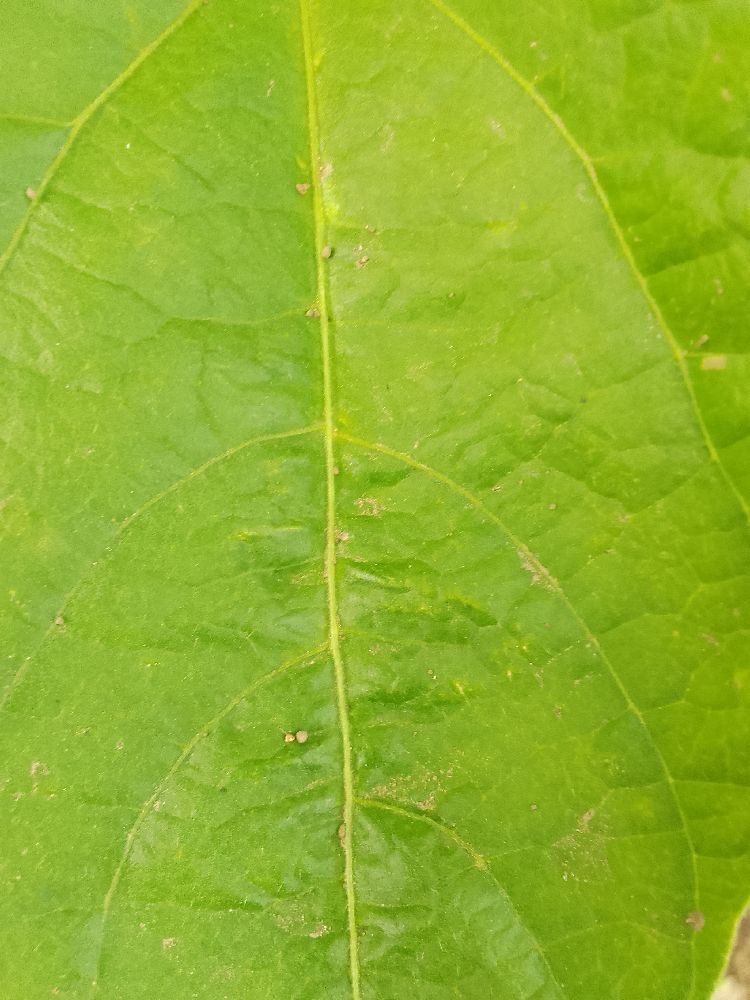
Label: healthy